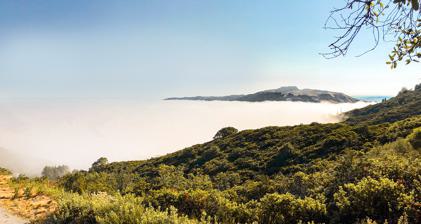
Building: Santa Lucia Preserve
Country: United States of America
Year built: 2001
Unincorporated community in California, United States The Santa Lucia Preserve Top: Peñon Peak is The Preserve's second tallest peak at 2,247 feet (685 m) above sea level. Bottom: The Hacienda is the cultural center of the community. Project Construction started 1990 Opening date 1999 ; 26 years ago ( 1999 ) Developer Pacific Union Co. Architect Hart Howerton Operator Santa Lucia Preserve Co. & Santa Lucia Conservancy Owner Santa Lucia Preserve Co. & Santa Lucia Conservancy Website santaluciapreserve .com , slconservancy .com Physical features Major buildings Hacienda, 1920 Streets Robinson Canyon Rd. Location Place Show map of Monterey Peninsula Show map of California Coordinates: 36°31′36″N 121°52′05″W / 36.52667°N 121.86806°W / 36.52667; -121.86806 Location Carmel, California Address 1 Rancho San Carlos Rd Area • Total 8,000 ha (20,000 acres) The Santa Lucia Preserve ( / ˈ s æ n . t ə l u ˈ s iː ə / ) or The Preserve (formerly Rancho San Carlos ) is a private, 20,000 acres (8,100 ha) gated development permitting 297  homesites. It is located in the foothills of the Santa Lucia Range between Palo Corona Regional Park and Carmel Valley, California . The Preserve consists of a 12,000 acres (4,900 ha) nature reserve , 8,000 acres (3,200 ha) of open land, and 2,000 acres (810 ha) for development. It contains most of the watershed of Las Garzas Creek , a tributary of the Carmel River . Developers Peter Stocker and Tom Gray formed the Rancho San Carlos Partnership which purchased the property from Arthur Oppenheimer in 1990 for $70 million. After resolving disputes and lawsuits with environmentalists and activists, The Preserve Company and the Conservancy submitted a modified design that met their approval. The Partnership established The Preserve as a conservation community , protecting 90% (18,000 acres (7,300 ha)) of the 20,000 acres (8,100 ha) property in perpetuity through the Santa Lucia Conservancy, a conservation land trust . The remaining 10% (2,000 acres (810 ha)) intended for development is separately owned and operated by The Santa Lucia Preserve Company. The land features 297 homesites, employee housing, an existing Spanish-style hacienda dating to the 1920s, an equestrian center, a small store, a private 365-acre golf course designed by Tom Fazio , and other recreational facilities. Each of the 297 homesites, ranging in size from 10 acres (4.0 ha) to 50 acres (20 ha), were initially projected to sell from around $1 million and up to several million dollars. The partnership's initial investment was around $200 million. The property is now worth an estimated $500 million. A stone gatehouse on Rancho San Carlos Road controls who can access the preserve. Only homeowners, their families and guests, and staff are permitted on the property. The property has been used as a shooting location for film, television, and commercials. The inactive Sid Ormsbee Fire Lookout , visible throughout Carmel Valley and The Preserve, is located on the property. History Native American and Pioneer era The land was first settled by the Rumsen Ohlone Native Americans . A Rumsen village known as Echilat was located within the present-day Santa Lucia Preserve. Four prehistoric resource sites were identified within the Preserve, including midden sites containing shell (mussel, chiton and barnacle); lithics (chert, andesite and quartz); fire-altered rock; animal bone; and dark soil. Dark patches in the soil indicate where they cooked acorn patties on hot coals. The Spanish arrived in the 1770s and established the Presidio of Monterey and the Carmel Mission , creating Alta California . The Rumsen people were devastated by diseases they had no resistance to. The survivors were forcibly incorporated into the colony as neophytes and laborers. When the California Mission System was secularized by the Mexican government in August 1833, the former mission lands in the area of the present-day property were divided into two grants . Rancho Potrero de San Carlos was given to Fructuoso del Real, a Mission Indian. Rancho San Francisquito was granted in 1835 to Dona Catalina Manzanellide Muñras. The ranchos were each bought and sold over the years. Businessman Bradley Sargent bought the two ranchos in 1876 and renamed them San Francisquito y San Carlos . During Sargent's ownership, author Robert Louis Stevenson fell ill while on a camping trip and was nursed back to health in a cabin on the property, the ruins of which remain today. Sargent's brother managed the land as a cattle ranch. Estate development George Gordon Moore, born in Ontario, Canada in 1875, became a lawyer and later  president of the Michigan United Traction Company . He also owned public utilities in Georgia, Nebraska, Canada and Brazil. He built a horsebreeding farm in St. Clair, Michigan  and a game preserve in North Carolina. Moore was a millionaire by the mid-1920s. While visiting Monterey he bought the land and renamed it Rancho San Carlos . Moore spent more than one million dollars to build a 37-bedroom hacienda featuring a 75 feet (23 m) long main room overlooking his custom polo grounds , a guest house, employee quarters, and to excavate an 18 acres (7.3 ha) lake and stock it with fish. He had nine Russian sows and three boars sent from his game preserve in North Carolina for sport hunting which have now spread to all but two of California's 58 counties. Moore spent lavishly to entertain his guests at extravagant parties attended by Hollywood starlets. He became a socialite and friend of newspaper magnate William Randolph Hearst . He built a secret door to the wine cellar so it could be concealed from authorities during Prohibition . Moore entertained a who's who of Hollywood celebrities and the social elite, including W. Averell Harriman , Lady Alexandra Metcalfe , Tommy Hitchcock Jr. , William Tevis, a colorful character who played polo for over sixty years, and Eric Leader Pedley . Financial losses suffered during the market crash and Great Depression eventually forced Moore into  foreclosure in 1939. Arthur C. Oppenheimer, a businessman from San Francisco who owned the Rosenberg Fruit Company and longed to become a rancher, bought the land. Under the management of his friend, George King, the property was returned once again to a working ranch, and for the next 45 years was well known for raising quality beef. After George King's departure, J.W. (Bill) Luttrell took the reins as manager from 1975 to 1990. When Pacific Union purchased the property, Luttrell retired. Because of Luttrell's vast knowledge of the ranch, Pacific Union kept him on retainer for two years. Although Oppenheimer longed to become a rancher, he and his family did not live there. Instead they used it as a family retreat for half a century. Modern development In 1990 the property was purchased by the Rancho San Carlos Partnership (RSCP) from the Oppenheimer family for $70 million. The Partnership's two general partners were A Plus Co., Ltd., a Japanese finance company associated with Sanwa Bank , and Las Garzas Associates Limited Partnership, associated with Pacific Union Co, a San Francisco-based real estate development and management corporation. Co-founder Peter Stocker was killed in a helicopter crash on the property which left completion of the project to his business partner Tom Gray. The Santa Lucia Preserve Company After purchasing the property for $70 million, RSCP engaged in a lengthy process of planning development. Their initial submitted plan set aside 2,000 acres (810 ha) for 300 home sites, 50 employee housing units, a 150-room lodge, a golf course, equestrian center, sports club, tennis courts, and a village center with a general store, gas station, and post office. The RSCP sought and received approval to rezone approximately 1,135 acres (459 ha) of The Preserve for visitor accommodation and commercial development. This compares to an 11,000-unit development that the Oppenheimer family had considered and rejected in 1965. Early criticism When the initial development plan was revealed by RSCP, it encountered considerable suspicion. Some locals protested, petitioned, and sued in an effort to stop the project, with legal support from the Ventana Chapter of Sierra Club . Besides concern that the development was a conservation project in name only—a marketing ploy known as green-washing —some of their specific concerns were that The Preserve would increase local traffic, strain scarce water resources, worsen air quality, and that developers were planning far more development than they were declaring publicly. The Sierra Club lawsuit ( Sierra Club, et al. v. County of Monterey, et al. ) successfully placed Measure M on the November 5, 1996 Monterey County ballot. It barred RSCP from building the 150-room lodge and a larger shopping area on the property. Measure M was approved, overturning the County Planning Commission's zoning approval of the 1,135 acres (459 ha) of The Preserve intended for visitor accommodation and commercial use and removing three homesites from the plan. The Big Sur Land Trust paid for an analysis of the company's plans. Andy Johnson, president of Conservation Advisors, commented that "They’re quite unusual... [Most] developers are out to max out the property. I think they [RSCP] have in their approach the understanding of the importance of maintaining the quality of the environment they’ve acquired. They are really doing more than their share to come up with a unique solution." The developers submitted a modified plan that was eventually supported by conservationists and local officials. Return on investment Thomas Gray, Managing Partner of Las Garzas Association, the development and achievement partner of RSCP and President of Pacific Union Properties, estimated that the final investment would be "on the order of $200 million." RSCP hired a former employee of the Monterey County Planning Department as a consultant to manage their development efforts with the county. They also hired Jeff Froke, a wildland ecologist who was previously associate director of Sanctuaries for the National Audubon Society , as their Natural Resource Manager. Each of the about 300 homesites, ranging in size from 10 acres (4.0 ha) to 50 acres (20 ha), were projected to sell from around $1 million and up to several million dollars. Sales have confirmed that price range. The acreage provides privacy and insulates neighbors from one another. As of April 2022 [update] , an undeveloped 16.57 acres (6.71 ha) lot was listed for $950,000. Buyers must build a home in keeping with strict site-specific guidelines and other restrictions on size, location, and other factors. They may only alter the landscape within an approximately 2.5 acres (1.0 ha) "housing envelope" on their parcel. A completed 6,424 square feet (596.8 m 2 ) five bedroom, six bathroom home on 37 acres (15 ha) was listed at the same time for $6.9 million. HOA fees are more than $1,000 per month. A report in the local Monterey County Weekly estimated that the entire property's value was in excess of $500 million. The main room of the 37-room Spanish Colonial Hacienda  built by Moore was converted to a private inn for preserve members, families, and guests. The original polo stable was restored and  a modern swimming pool with a two-story slide was built alongside it. The hay barn was converted to a social hall with a dance floor and antique bar. Management After nearly a decade of archeological, hydrological, ecological, and topological research, as well as extensive litigation, the RSCP established two organizations to care for the property: The Santa Lucia Preserve Company to manage real estate, club amenities, and infrastructure (dubbed “Homelands” and “Rancholands”), and the non-profit Santa Lucia Conservancy trust to manage the 18,000 acres (7,300 ha) of wild natural habitat (dubbed “Preserve Lands”). The property has over 100 miles (160 km) of fence and is 1.4 times the size of Manhattan Island's land area (33.58 sq. mi. vs. 22.83 sq. mi.). The logos and overall brands for both organizations were designed by American graphic designer Michael Patrick Cronan . The strict style guide for homes and the design of a golf clubhouse and numerous recreational facilities were created by architectural firm Hart Howerton. In 2018, an illustrated volume on the history of Rancho San Carlos was published in collaboration with historian Mark Hugh Miller. Santa Lucia Conservancy The Santa Lucia Preserve's property boundaries and immediate neighbors. The Monterey Peninsula is visible at top left. Conservation at The Preserve is managed by the Santa Lucia Conservancy, a 501(c)(3) non-profit land trust, established with oversight and legal input from the Trust for Public Land . The Santa Lucia Conservancy has a two-part mission: to protect, enhance, and restore the lands of The Santa Lucia Preserve while promoting ecologically sustainable development. As such, it falls under the IUCN's Category V protected area designation. Conducting adaptive land management across nearly 18,000 acres (7,300 ha) of The Preserve, the Conservancy's programs include conservation grazing , controlled burns and maintenance of firebreaks to build wildfire resilience and adapt to a changing climate, scientific research and monitoring of threatened and endangered species, as well as an environmental education program to both Preserve members and the local community. In partnership with local universities, the Conservancy maintains an ongoing internship program for students looking for field experience in conservation land management and ecology. In 2018, the Conservancy partnered with the Trust for Public Land and regional conservation organizations to acquire 140 acres (57 ha) of the Carmel River watershed. A large portion of this land was incorporated into Palo Corona Regional Park , while the Conservancy acquired 5 acres (2.0 ha) to use for offices and operations. Environmental impact The Santa Lucia Preserve contributes water to the Carmel Valley Alluvial Aquifer which is the major source of Monterey Peninsula 's potable water. Four major streams flow through The Preserve and into the Carmel River: Lower Las Garzas, Portero, San Jose, and San Clemente Creek. All provide habitat for threatened species. Land use and other human influences within The Preserve may affect water quality and quantity in the region. To satisfy monitoring requirements set by the California Environmental Quality Act , the Santa Lucia Conservancy hired The Watershed Institute at California State University Monterey Bay to monitor the river and water quality. The Conservancy is required to monitor the wildlife found on lands it protects. This included conducting bird and nest counts, locating threatened species such as the California red-legged frog , detecting invasive plants and weeds, and assessing overall grassland health. To control unwanted species and promote native plant growth, the Conservancy practices conservation grazing . In 2015 the Conservancy hired 1,400 goats that were used to reduce overgrown grasslands that had during prior decades been grazed by native deer and domestic cattle. As a result, the number of threatened California tiger salamander increased. The Conservancy has sought and received federal funding to pay California State University Monterey Bay graduate students as interns who have conducted research on environmental issues. These projects have focused on surface flow of the Carmel River as well as conservation grazing and avian nest boxes. Fire impact In 2016, the Soberanes Fire burned along The Preserve's southwest border. The property was a critical access point and staging area for firefighters. The fire-fighting efforts were the costliest in US history up to that time. In 2020, the Conservancy was awarded $2 million in state and federal grants to improve local fire resiliency. In 2021, The Santa Lucia Preserve achieved Firewise Community certification, after extensive efforts between the Santa Lucia Conservancy, Santa Lucia Preserve's Community Services District, and homeowners. Firewise certification (administered by the NFPA , USDA Forest Service , and National Association of State Foresters ) recognizes communities that have systematically instituted fuel management plans, use of fire-resistant building materials, strategic placement of structures, and implementation of careful landscaping with ignition-resistant plants. Preserve Golf Club Anyone can purchase memberships in The Preserve Golf Club. A separate recreational "Ranch Club" – providing access to an equestrian center, sports center, and trail system – is available only to Preserve residents and golf club members. The golf club features a private 365 acres (148 ha) Tom Fazio -designed golf course which has been ranked among the top 100 U.S. courses. An annual invitational tournament is held in honor of the late Preserve co-founder, Peter Stocker, who died on the property in the early days of the development. In 2021, The Preserve Golf Club served as a local qualifying location for the US Open in May, and hosted the California State Amateur Championship in June. In 2022, floating solar and evaporation control panels allowed reduction of the golf course's power load on the local grid by 80%, the first of its kind in Monterey County. The Preserve Golf Club's Score Card Tee Rating / Slope 1 2 3 4 5 6 7 8 9 Out 10 11 12 13 14 15 16 17 18 In Total Par 4 3 4 5 4 3 4 5 4 36 4 4 4 5 3 4 3 5 4 36 72 Black M: 74.4 / 141 442 186 373 562 357 232 360 527 458 3497 377 457 412 571 198 477 141 558 450 3641 7138 Gold M: 72.3 / 137 412 163 351 528 340 209 331 500 422 3256 335 427 372 535 172 415 131 535 425 3347 6603 Blue M:70.3/129 W:75.2/133 373 157 341 516 320 177 327 475 381 3067 310 397 348 502 161 374 123 508 384 3107 6174 SI Men's 3 15 17 1 7 13 11 9 5 12 4 10 8 16 2 18 14 6 White M:67.8/124 W:72.4/128 354 137 321 472 302 154 306 471 377 2894 281 347 304 371 148 352 112 497 356 2768 5662 Green W: 79.2/138 288 132 277 468 246 128 300 438 341 2618 277 327 267 365 138 328 102 410 249 2463 5081 SI Women's 5 17 13 1 3 15 11 9 7 10 4 12 14 16 2 18 8 6 Sid Ormsbee Lookout Historic photo of now-decommissioned Sid Ormsbee Lookout Located within The Santa Lucia Preserve, the Sid Ormsbee Lookout is a 30 feet (9.1 m) tall former fire tower resting atop Peñon Peak (also known as Pinyon, Penyon, and Pinion Peak), constructed in 1948 by the California State Division of Forestry, precursor to today's Cal Fire . The tower is visible throughout The Preserve and Carmel Valley . On a clear day, rangers had views stretching from Blue Rock Ridge in the south, to Mount Toro in the north, and Carmel Hill to the west. Sid Ormsbee Fire Lookout in 2009 It was named for a Sid Ormsbee, a State Forest Ranger who served in World War II and was killed in Italy. The tower, topped by a 16'x16' octagonal cab, was staffed by alternating seasonal rangers (sometimes with their families) until the 1980s when it was decommissioned. Since 2012 it has served as a radio relay and cell tower for The Preserve, Cal Fire, Monterey County Regional Fire District, and Monterey County Sheriff's Department. It was added to the National Historic Lookout Register in 2010. A plaque commemorating its namesake is positioned at the base. The lookout is not accessible to the public. In popular media Filming location Since at least the 1960s, the property has served as a shooting location for film, television, and commercials, including a 2020 film shot entirely within a Preserve home, notable for being the first to be written and produced entirely during the COVID-19 pandemic while abiding by local safety guidelines and with approval from the Screen Actors Guild . Productions Filmed On-site Film/Television Release year Genre Lancer 1968 Western Chandler 1971 Crime Noir Sleeper 1973 Sci-Fi Comedy The Muppet Movie 1979 Children's Musical Poco Loco 1994 Romance Malcolm & Marie 2021 Drama Character inspiration Modern claims that George Gordon Moore inspired the literary character of Jay Gatsby are unproven. Moore assembled a San Carlos Cardinals polo team which featured polo star Tommy Hitchcock Jr. , who inspired the character of Tom Buchanan . See also Conservation community Land trust References